Noah Gragson

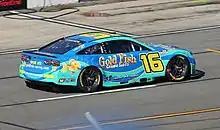
Gragson at Pocono Raceway during the 2022 M&M's Fan Appreciation 400

On January 14, 2021, Beard Motorsports announced Gragson would attempt to make his NASCAR Cup Series debut in the Daytona 500, driving the No. 62 Chevrolet. He was unable to set a qualifying time after failing inspection three times and started the Bluegreen Vacations Duel from the back; a wreck with Garrett Smithley and Brad Keselowski with four laps remaining ended his chances of making the 500.